Babi Yar

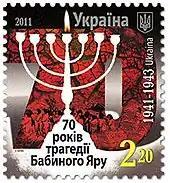
Ukrainian postage stamp, released on the 70th anniversary of the massacre in Babi Yar

In the aftermath of the war, several SS commanders who had planned and supervised the massacre were arrested and put on trial. Paul Blobel, the overall commander of the SS unit responsible for the massacre, was sentenced to death by the Subsequent Nuremberg Trials in the Einsatzgruppen Trial. He was hanged on 7 June 1951 at Landsberg Prison. Otto Rasch was also indicted in the Einsatzgruppen Trial but his case was discontinued for health reasons, and he died in prison in 1948. Friedrich Jeckeln was convicted of war crimes by a Soviet military tribunal in the Riga Trial, sentenced to death, and hanged on 3 February 1946. Kurt Eberhard was arrested by US authorities but committed suicide while in custody in 1947.